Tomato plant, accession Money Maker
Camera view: horizontal (90 deg, fisheye); turntable rotation: 30 degrees
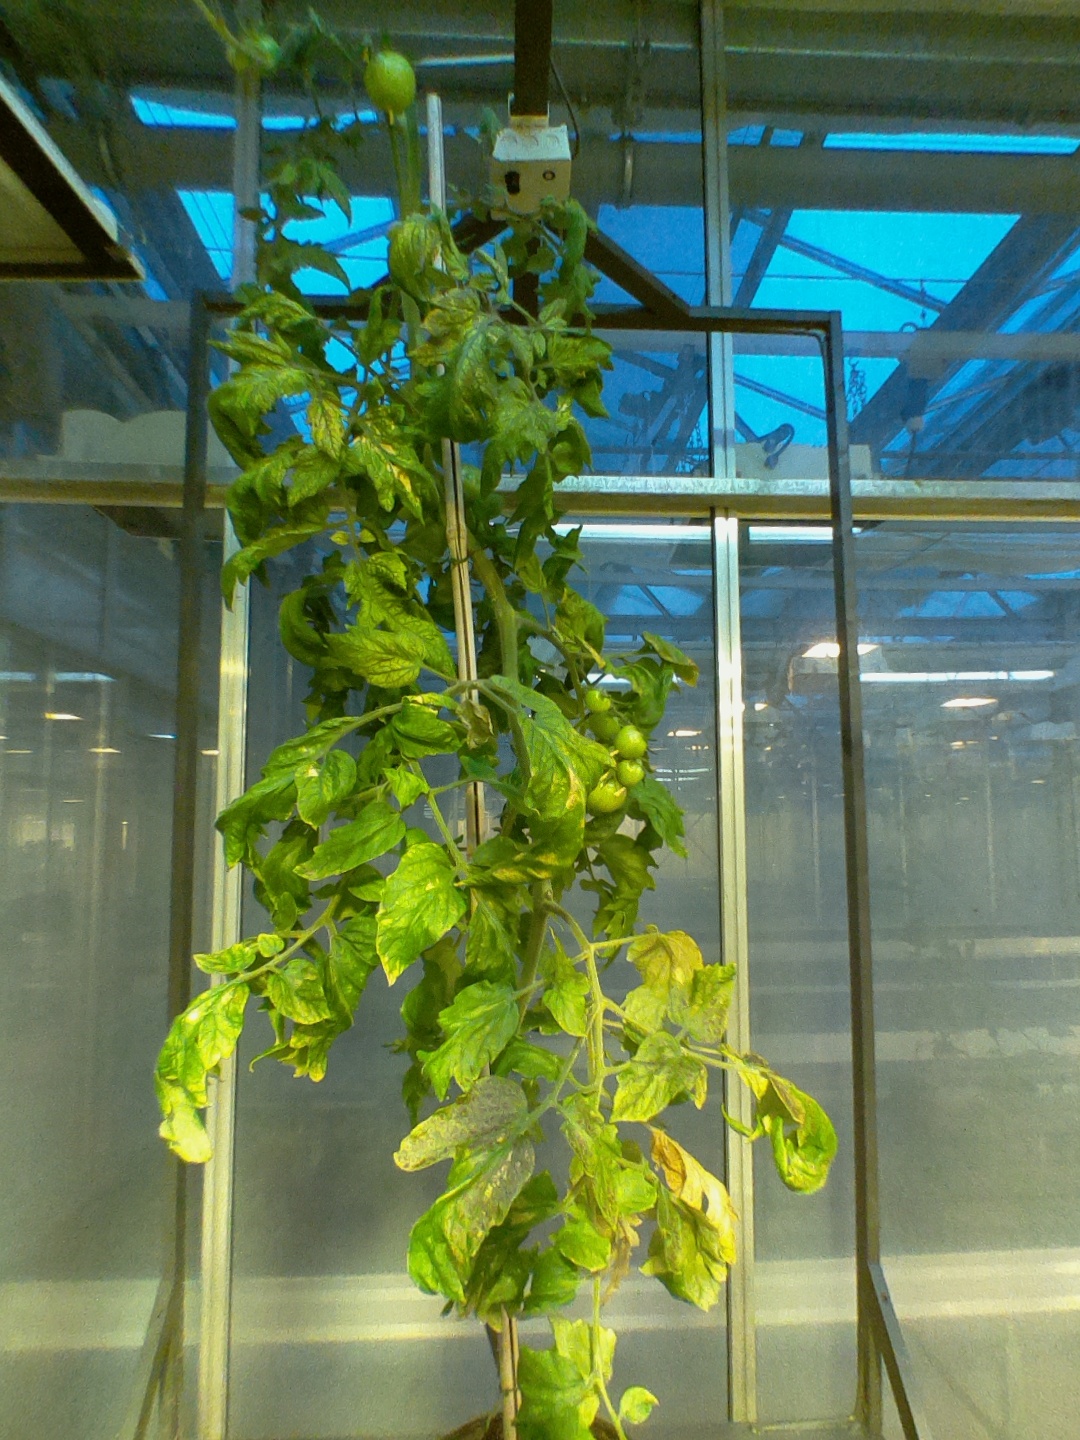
BBCH growth stage 76: 60%-70% of final fruit size